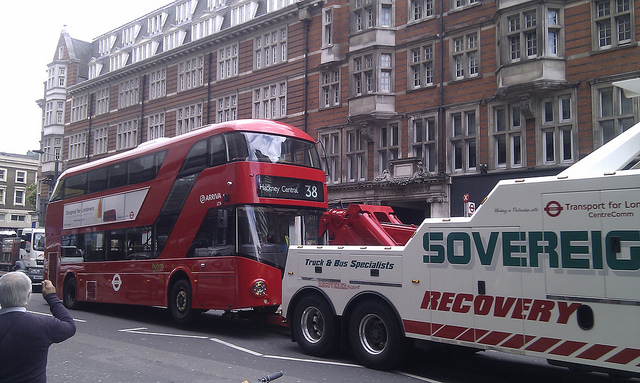
A red tour bus being towed down a street with a huge brown building.

The bus is being pulled by a tow truck.

a big bus is being towed by a big truck

A red double decker bus being towed by a tow truck.

A double decker truck passing down the road.